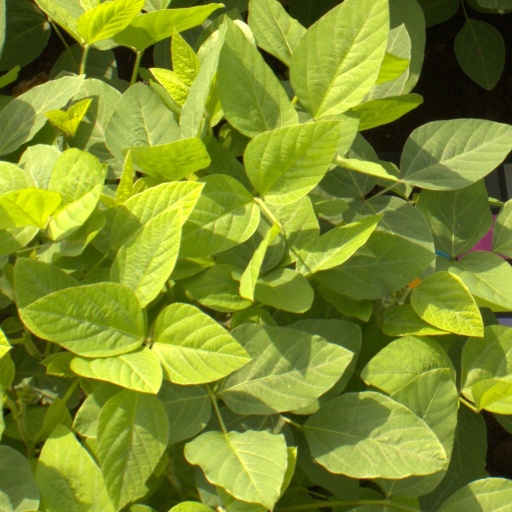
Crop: soybean